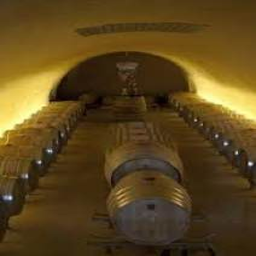
The Prince of Liechtenstein's wine cellars